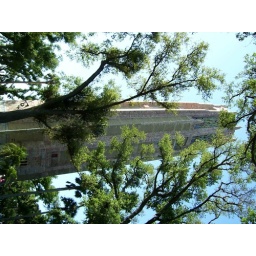
castle in the sky aka bok tower